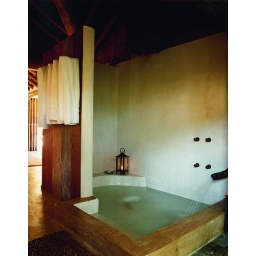
bathtub made from burned cement with large wooden showerhead and faucet in seua joao casaphoto by Fernando Lombardi